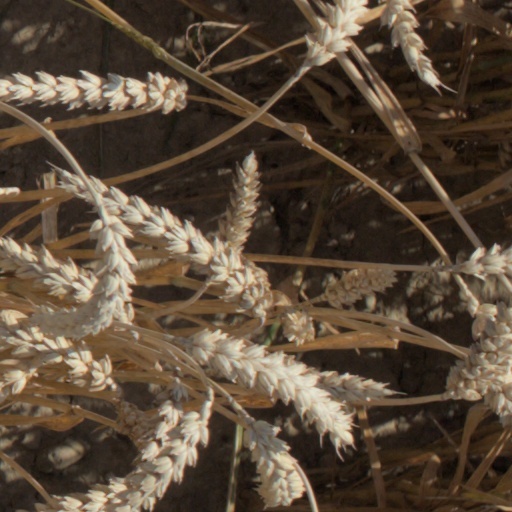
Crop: wheat